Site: brandenburg
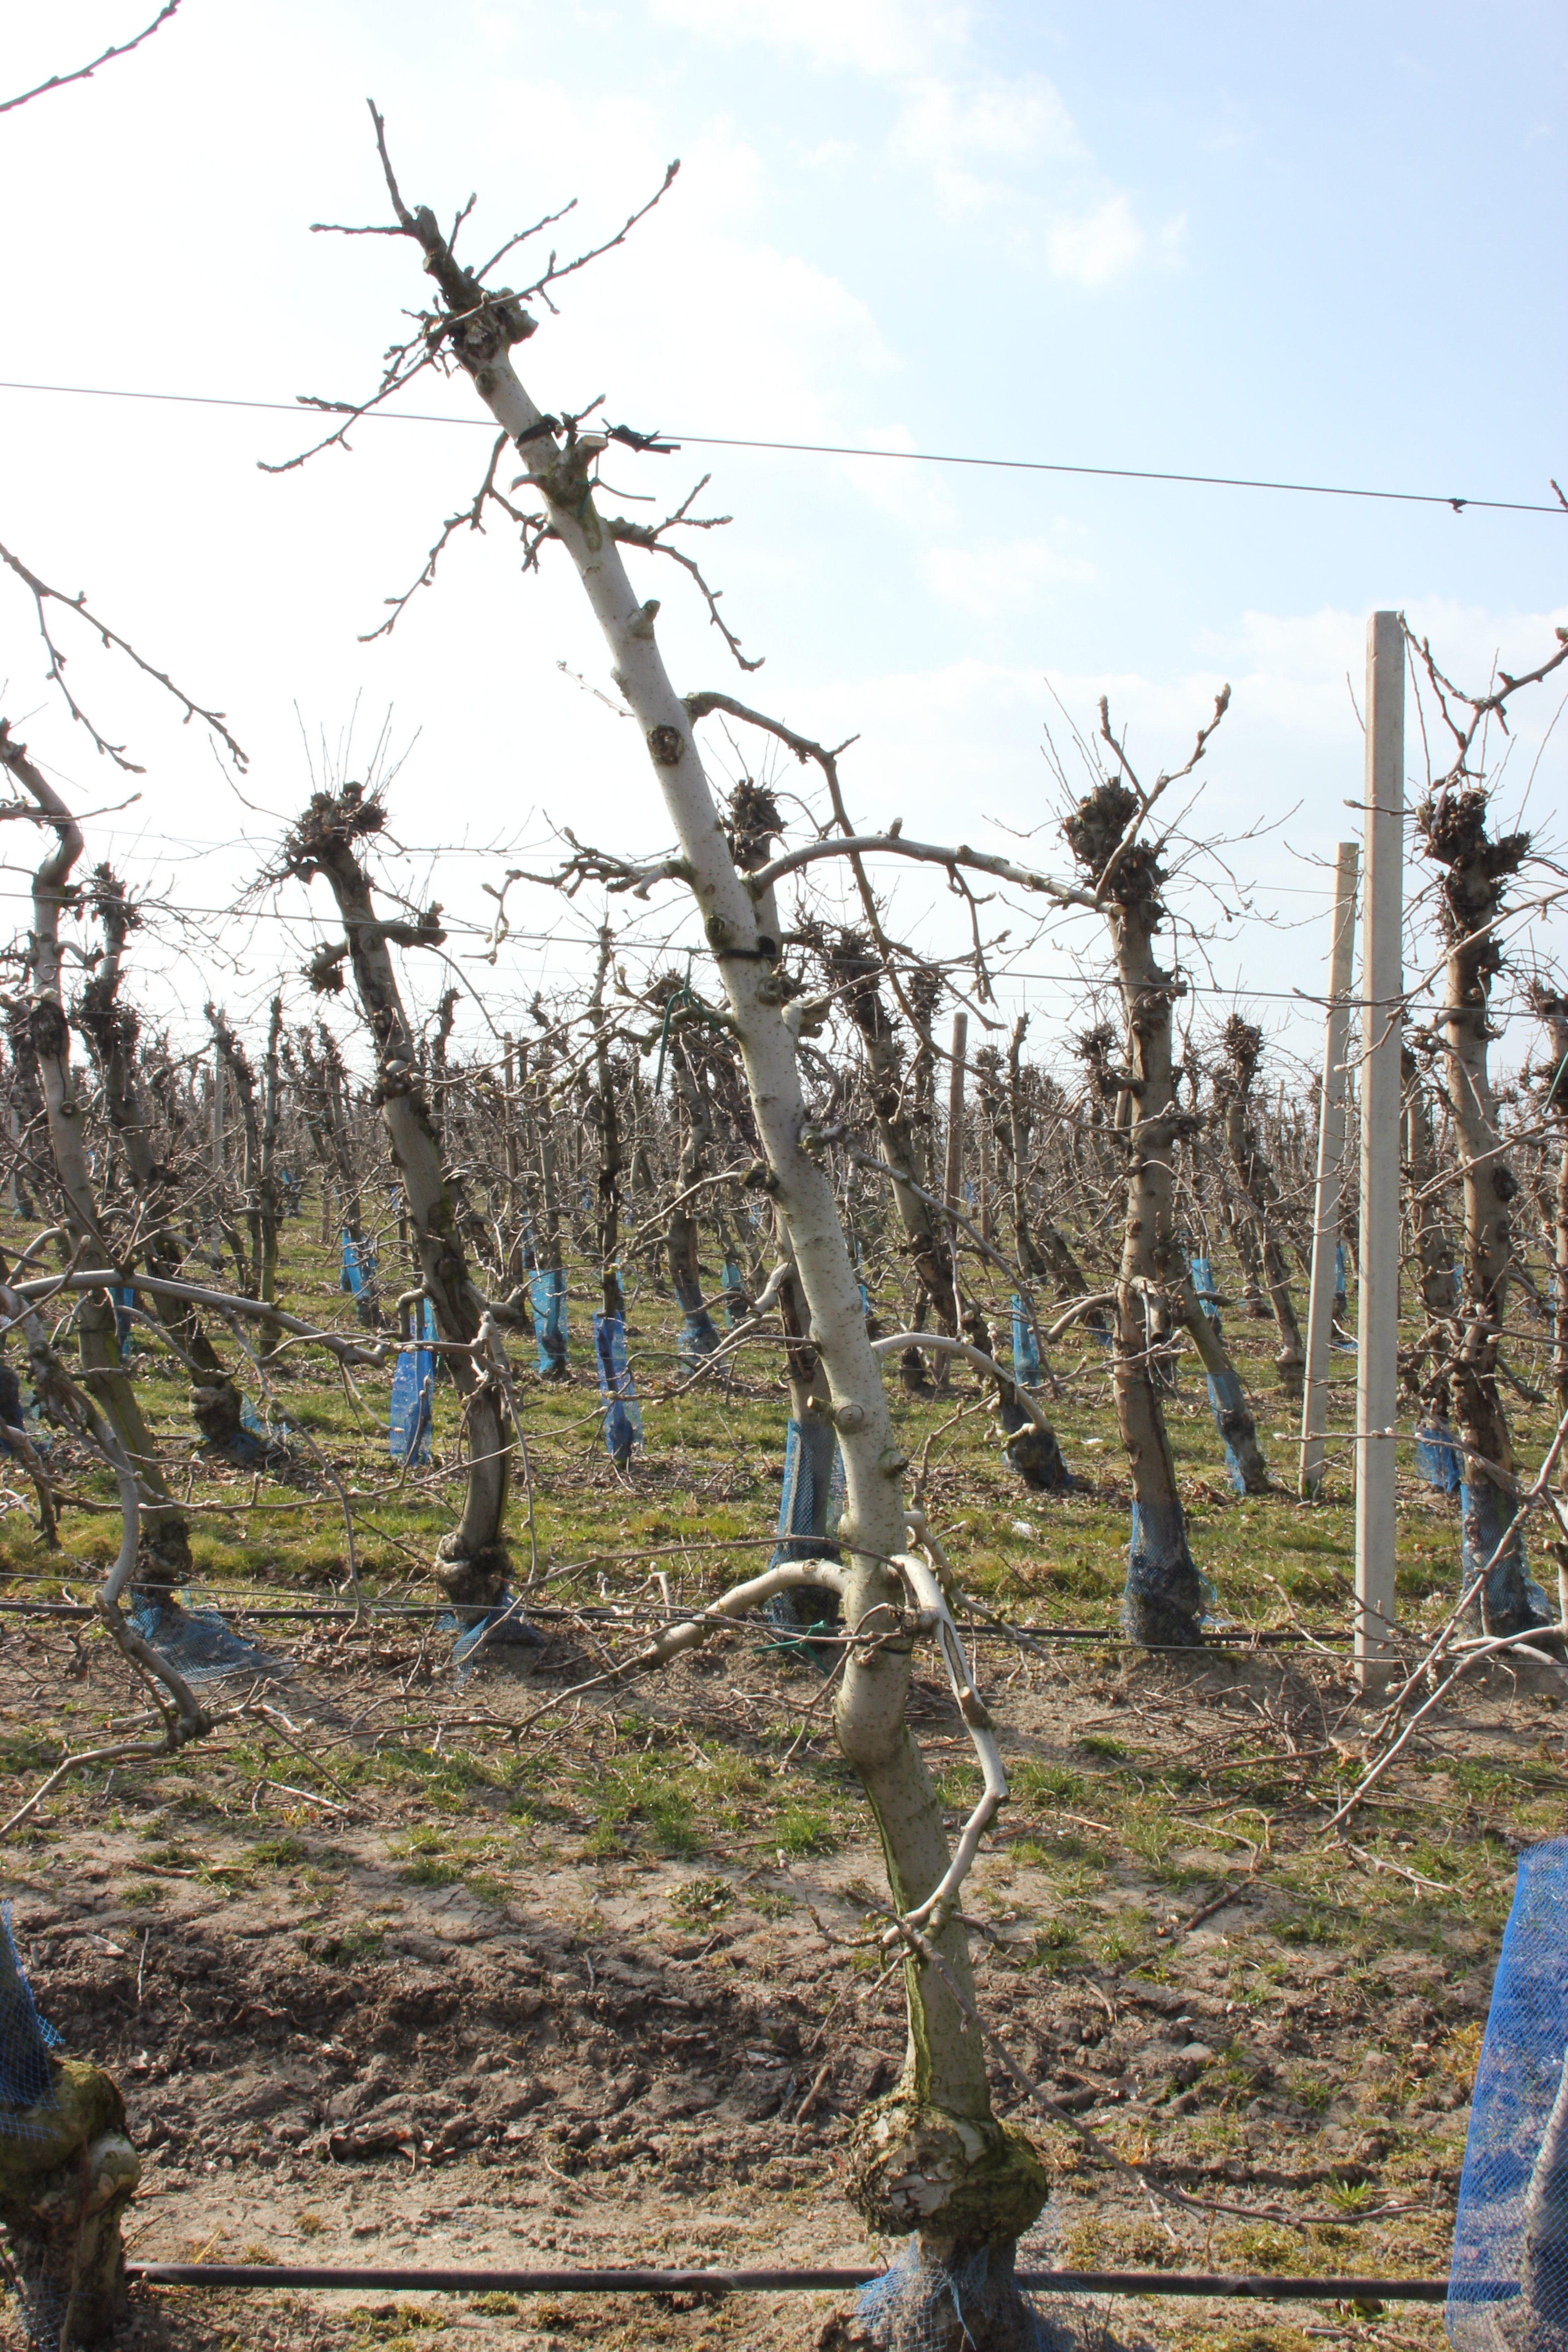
Growth stage (BBCH 03): Bud development